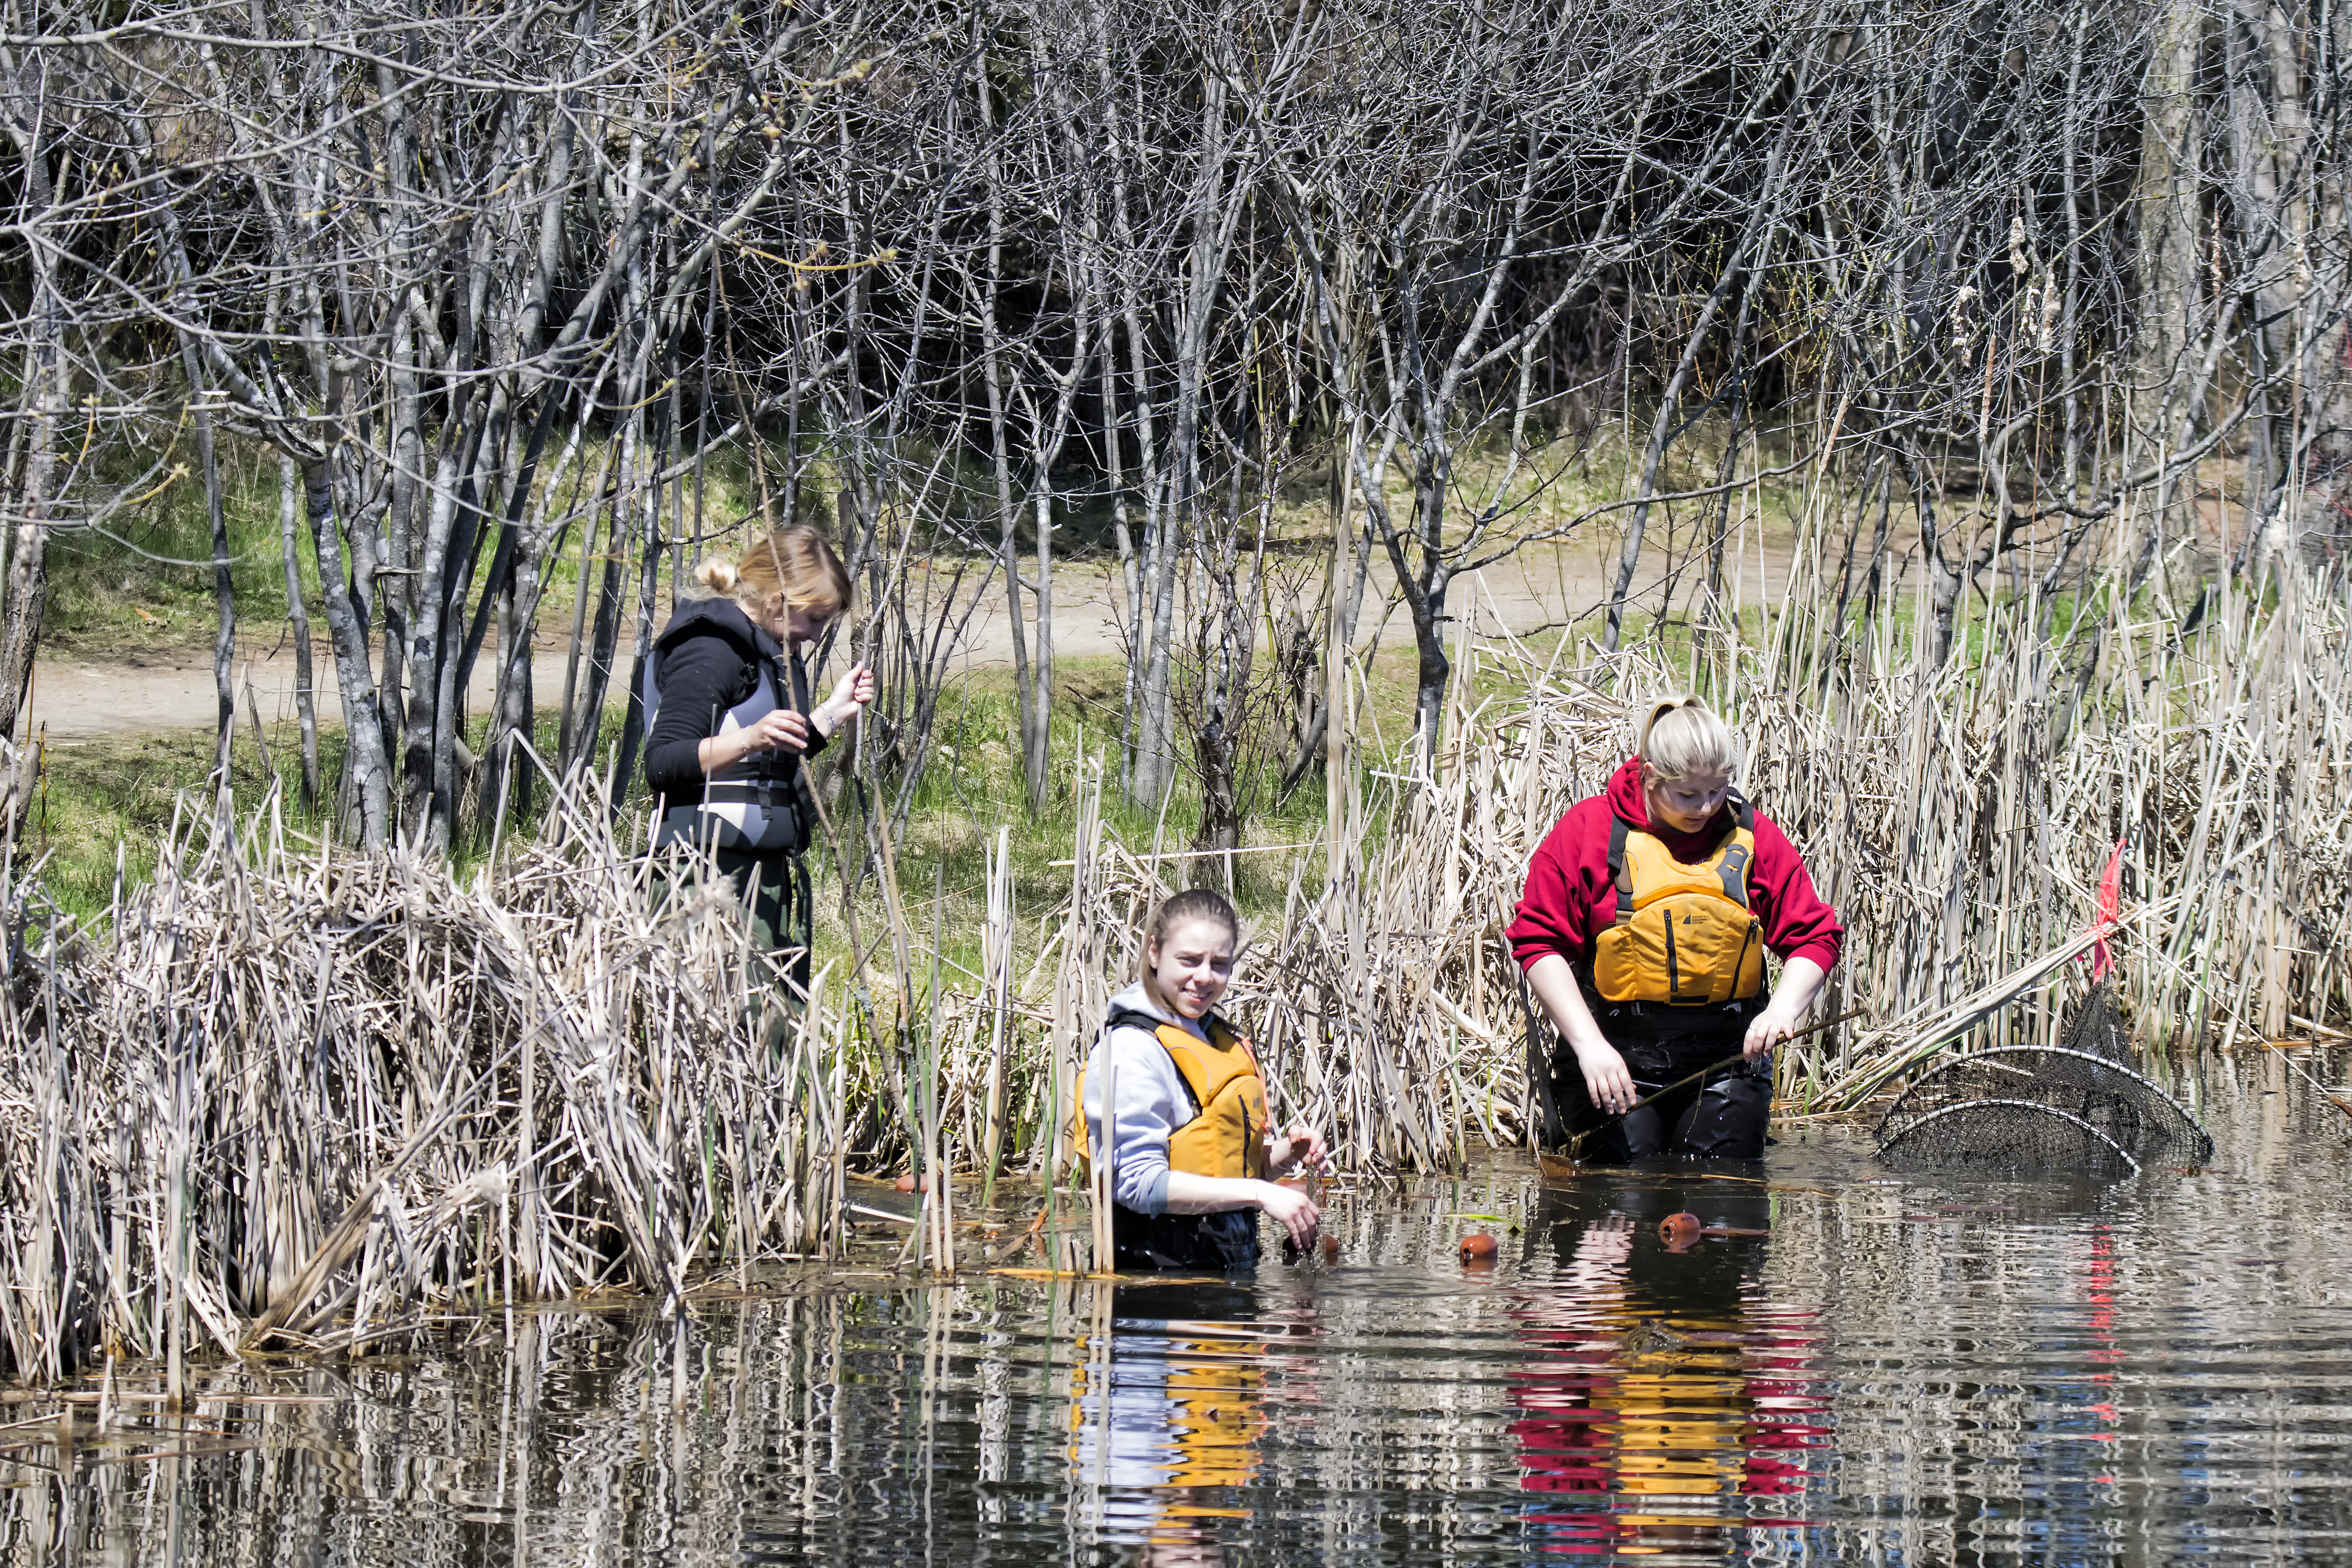
person, pond, vehicle, waterway, duck, canada, wetland, quebec, water bird, personne, sherbrooke